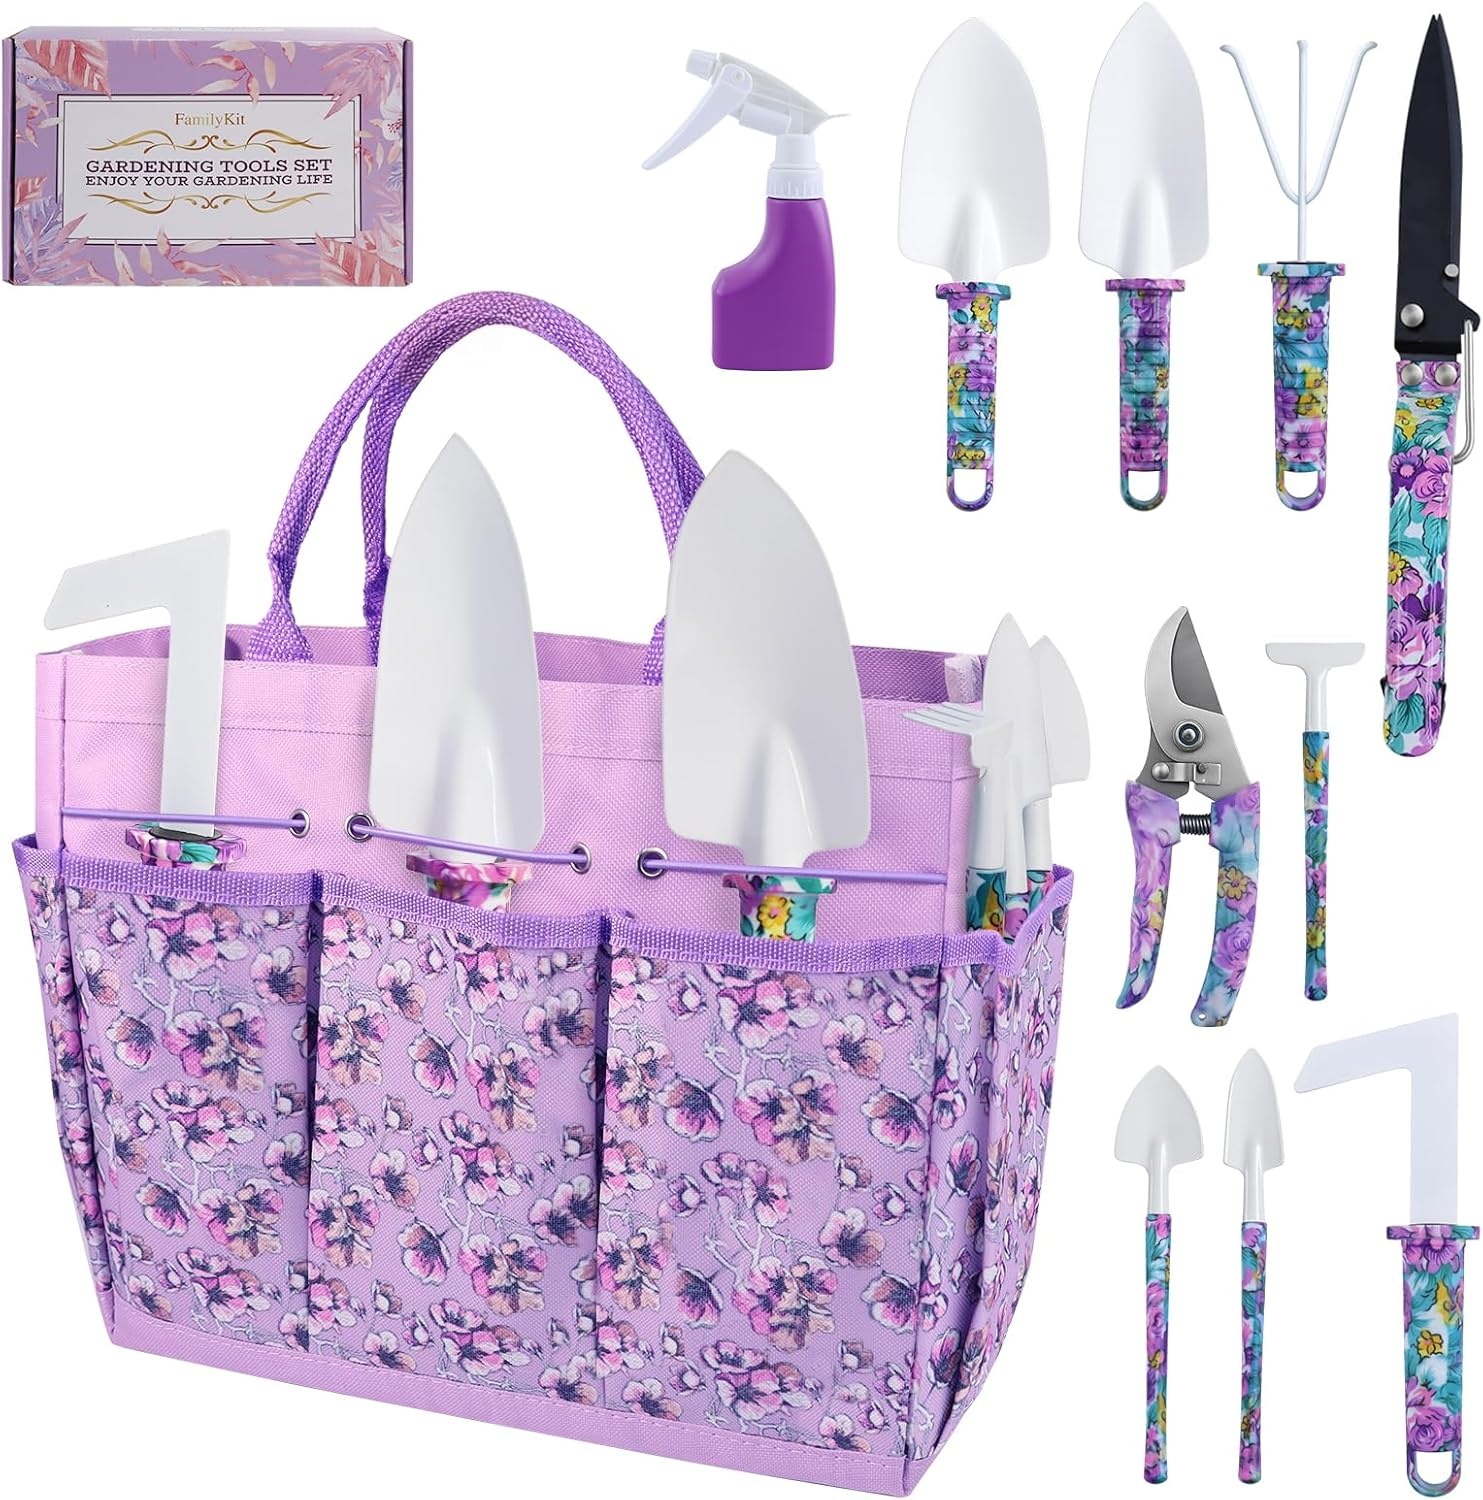
Gardening Tool Set 10-Piece, Heavy Duty Garden Tool Set with Purple Floral Tote Bag and Gift Box, Gardening Tools Kit with Ergonomic Non-Slip Handle, Ideal Gardening Gifts for Women Mom
Overview Brand : FamilyKit Color : Purple Material : Plastic, Steel Carbon Item dimensions L x W x H : 11 x 7 x 3 inches Item Weight : 2.38 Pounds About this item 10-Piece Gardening Set: All-in-one gardening solution! This 10-piece floral design gardening tool set comes with a printed storage bag, combining digging, weeding, and pruning tools in one. These professional gardening tools handle all daily maintenance tasks—from basic care to precision work—with a lightweight design for easy portability Durable and rust-resistant: Crafted from high-quality carbon steel, the gardening tool set is harder and more corrosion-resistant than stainless steel. Garden tool set is rust-resistant and crack-resistant, handling even the toughest tasks with ease. Whether pruning thick branches or digging in hard soil, they work effortlessly and stay stable Comfortable Ergonomic Handle: Crafted from lightweight, ergonomic plastic, these garden tools set handles comfortably fit all hand sizes while reducing hand fatigue. The textured surface ensures a secure, non-slip grip even during wet or muddy tasks. Each handle features a practical hanging hole at the end for convenient tool storage Garden Tool Bag & Gift Box: The garden tote is made of durable 600D Oxford cloth, offering 12.6"×9.4" storage space to store your tools. It features 8 external pockets and an elastic cord to neatly organize all gardening tools. Additionally, it comes with an elegant gift box, making it perfect for tool storage and an ideal choice for gifting Practical Gardening Gift: The gardening kit is the perfect present for women! Packed in an elegant gift box with a storage bag, it includes a full set of gardening tools for women. Ideal for Mother's Day, Christmas, Thanksgiving, or any special occasion, this thoughtful gift combines beauty and functionality, bringing joy to gardening enthusiasts
Brand: FamilyKit
Category: Home & Garden > Lawn & Garden > Gardening > Gardening Tools